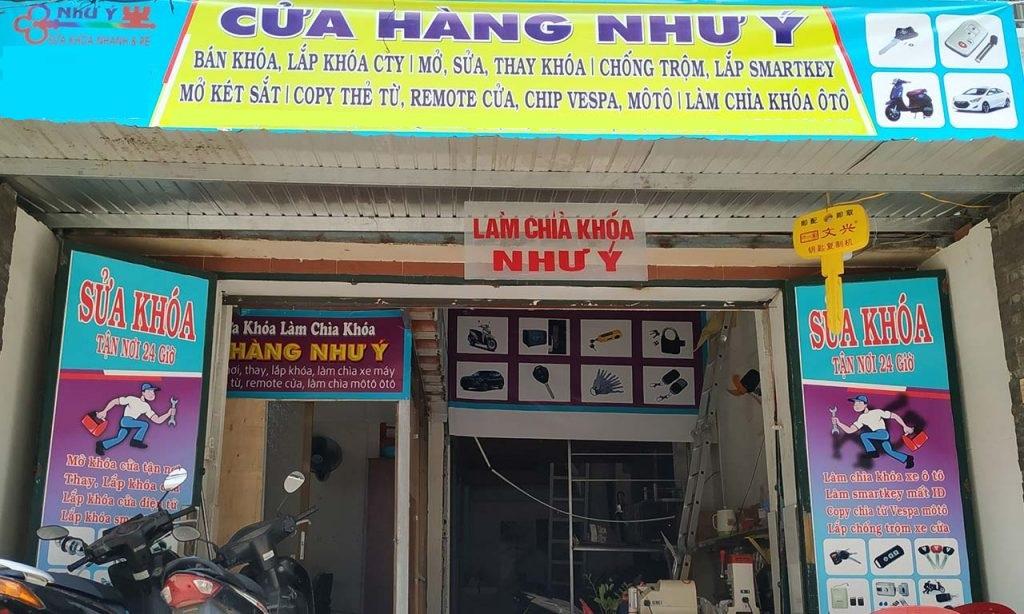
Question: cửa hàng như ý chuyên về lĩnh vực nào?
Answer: cửa hàng chuyên về các loại khoá